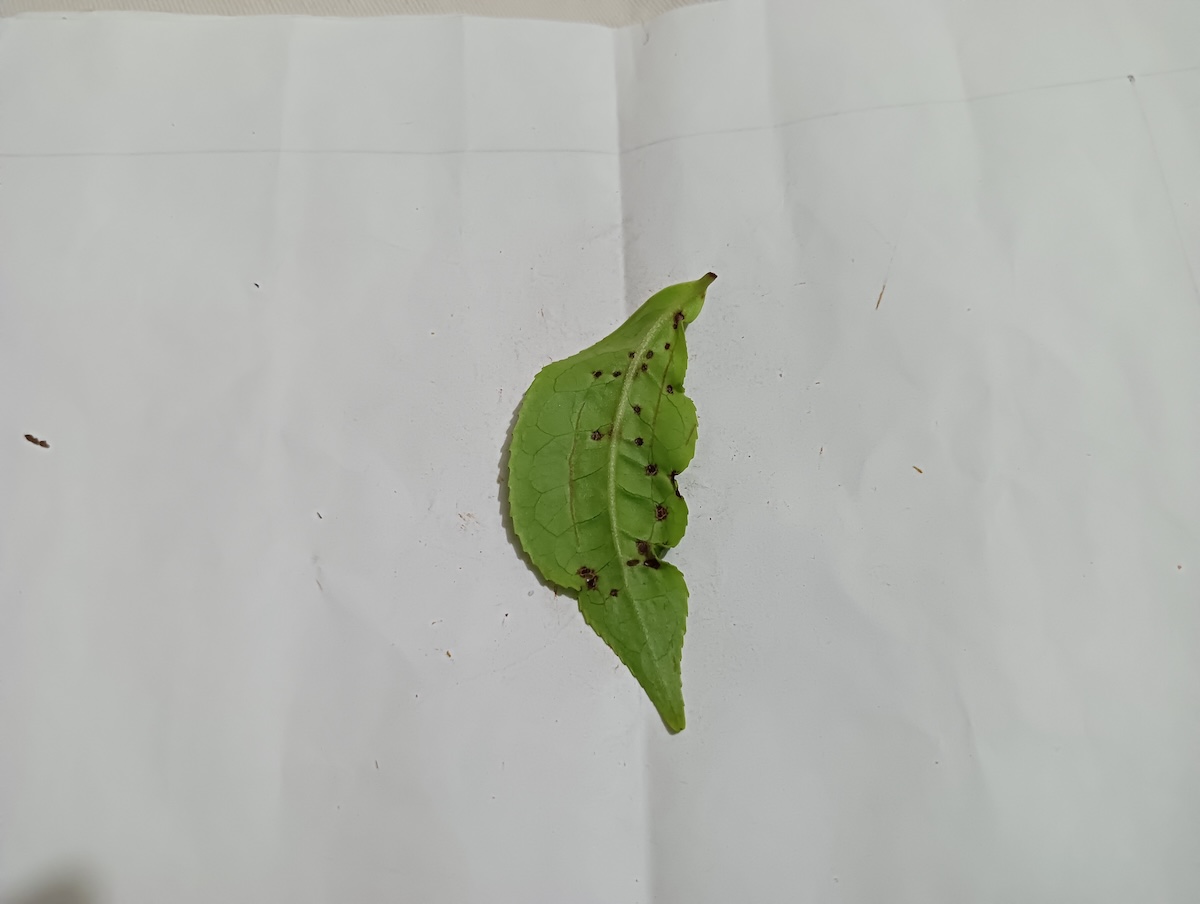
Label: Green mirid bug